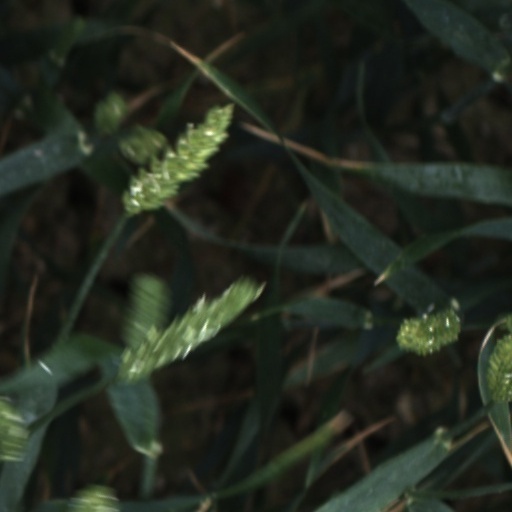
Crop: wheat